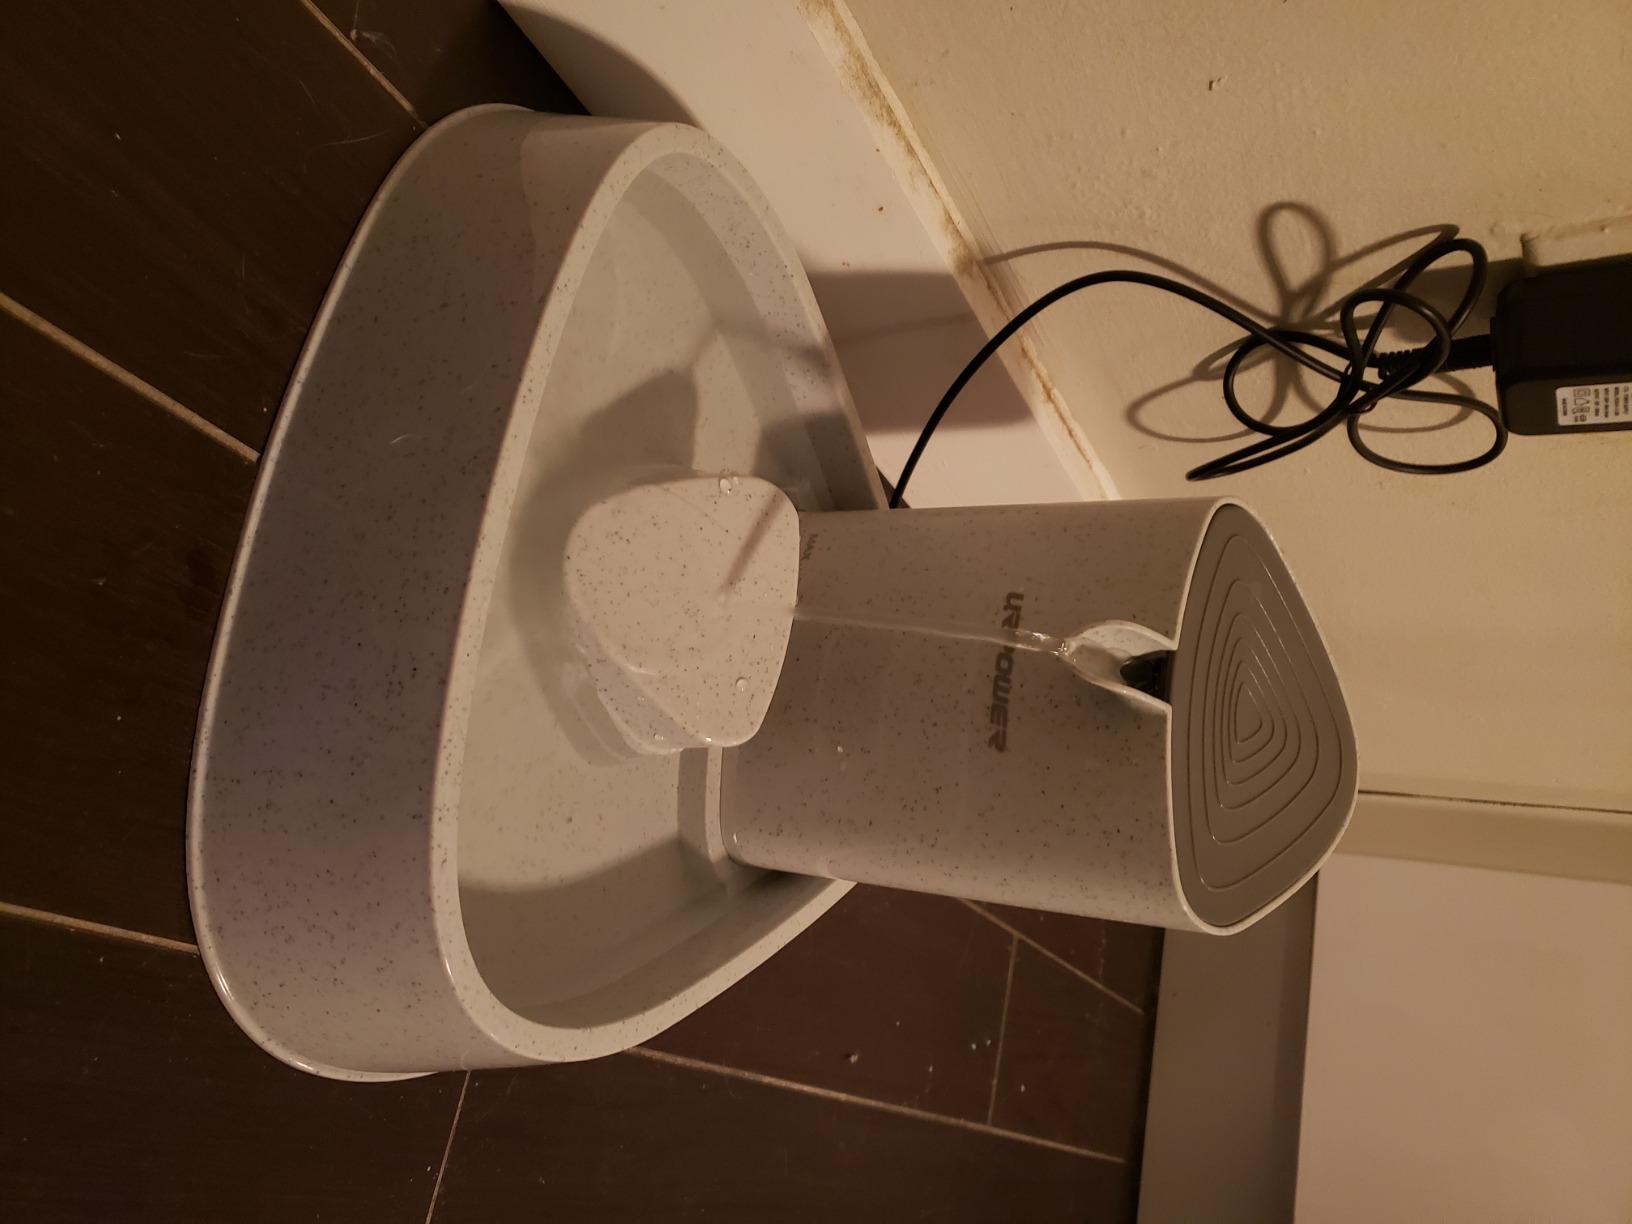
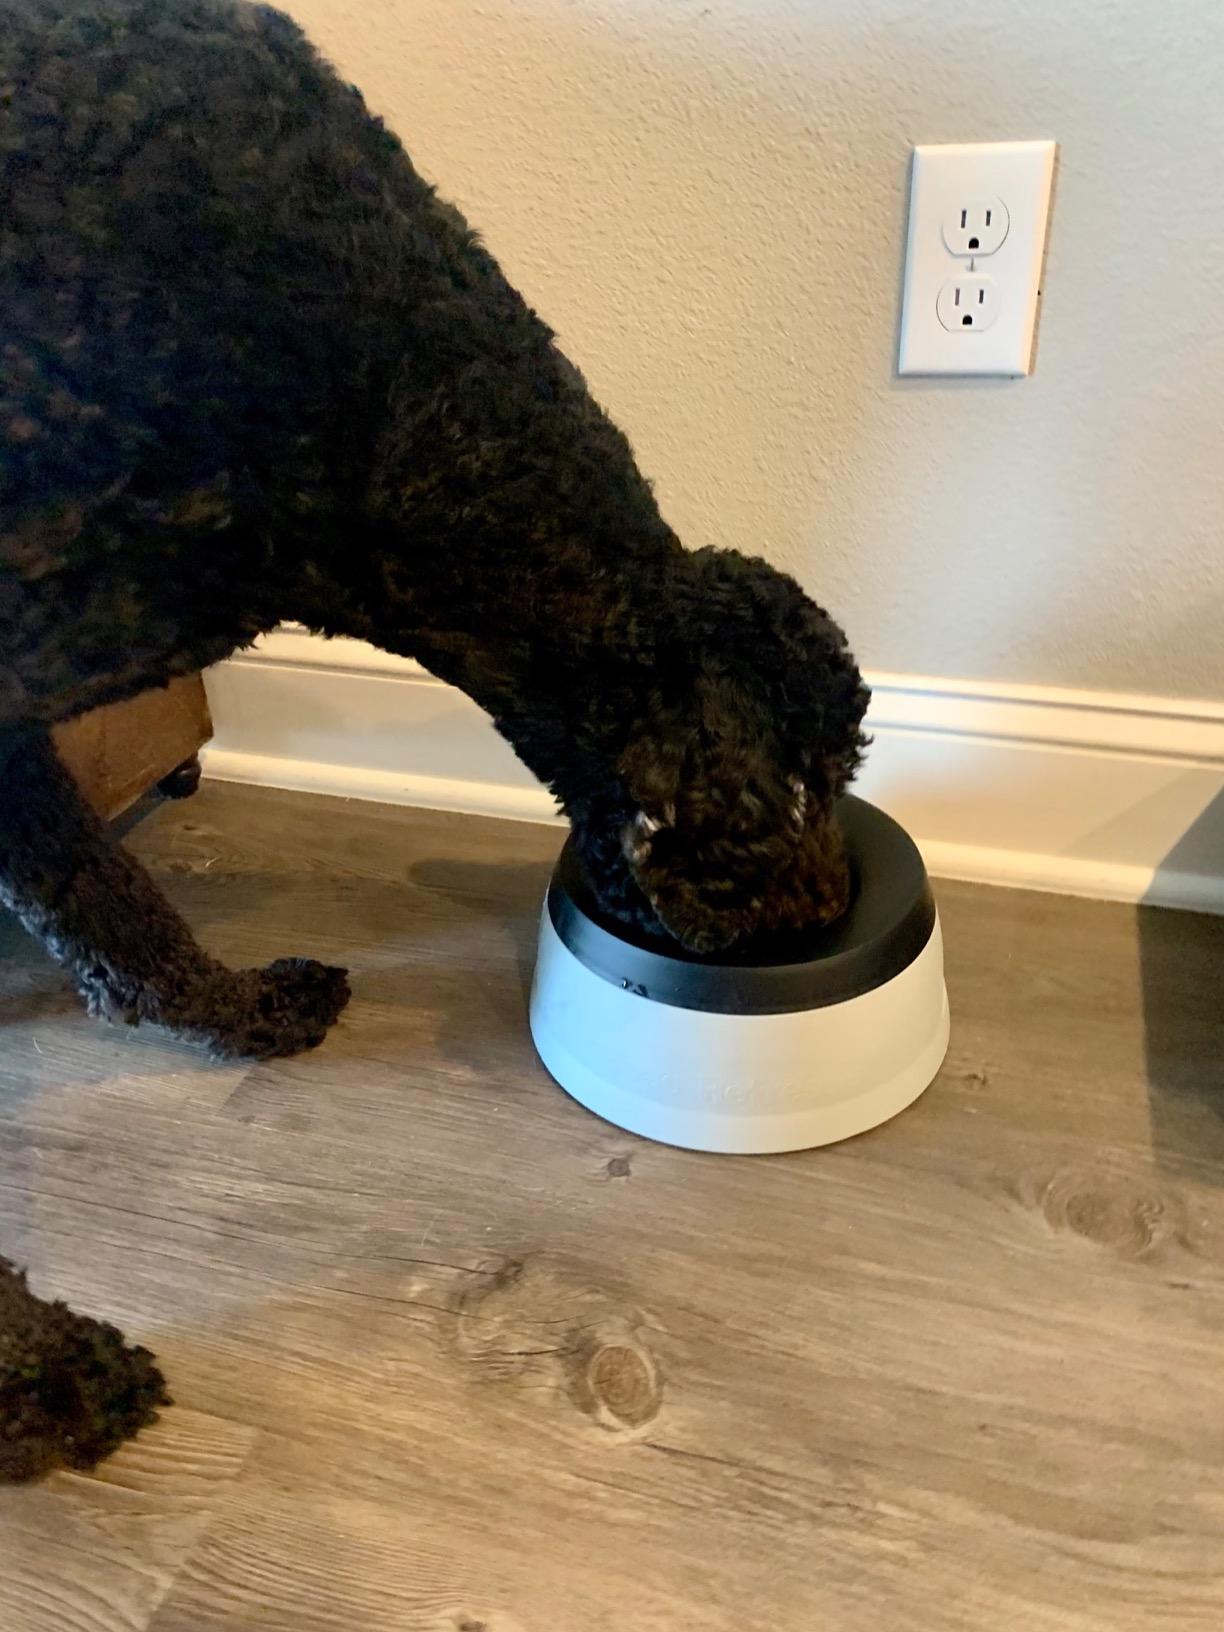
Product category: items_bowl
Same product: no